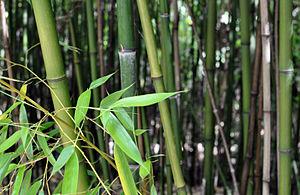
Phyllostachys viridiglaucescens est une espèce de plantes monocotylédones de la famille des Poaceae, sous-famille des Bambusoideae, originaire de Chine.
Les bambous sont des plantes monocotylédones appartenant à la famille des Poaceae, sous-famille des Bambusoideae. Ils se distinguent des autres graminées par leur port arborescent et leurs tiges ligneuses souvent de grande longueur, et sont répartis dans la classification botanique en deux tribus : les Bambuseae, originaires des régions tropicales et subtropicales, et les Arundinarieae, originaires des régions tempérées. Ils sont caractérisés notamment par leurs tiges formées d'un chaume, généralement creux, lignifié, à la croissance très rapide. Les bambous se sont adaptés à de nombreux climats et sont présents naturellement dans tous les continents à l'exception de l'Europe et de l'Antarctique. Il existe une troisième tribu de Bambusoideae, celle des Olyreae, qui rassemble des bambous herbacés, originaires des régions tropicales d'Amérique latine.